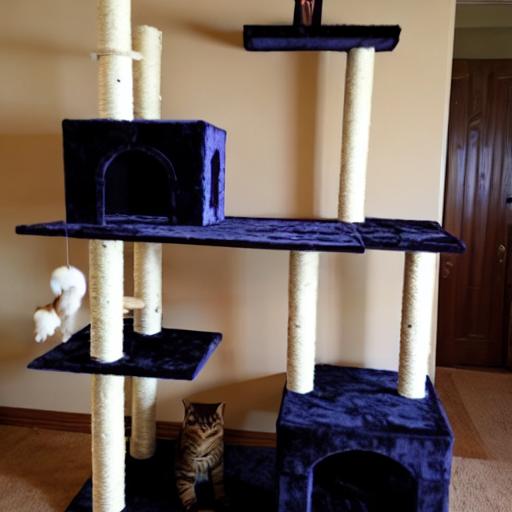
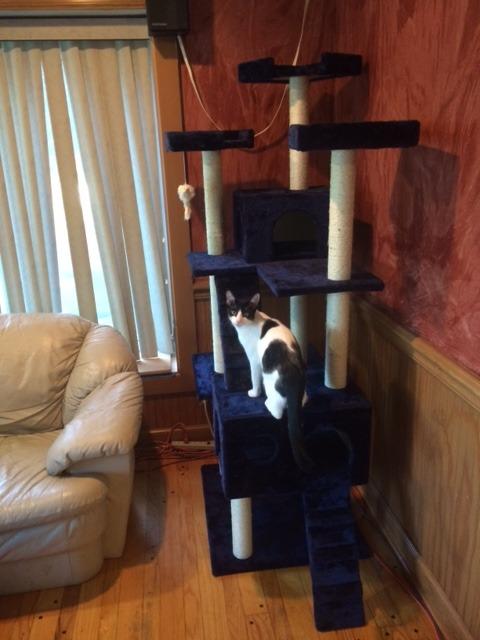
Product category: items_cat tree
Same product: no